Coalmont Bank Building

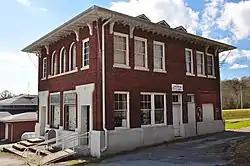
Coalmont Bank Building, November 2014.

The Coalmont Bank Building, also known as Sewanee Fuel & Iron Company Building, is an historic building in Coalmont, Tennessee, United States, that now serves as the city hall and local library.